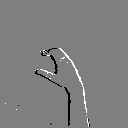
ASL letter: c